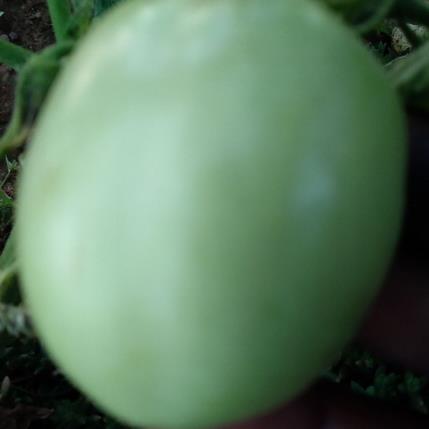
Crop: Tomato
Condition: healthy-fruit